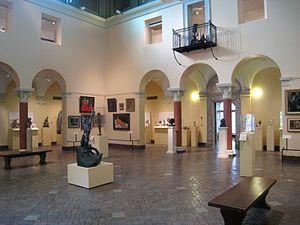
Le Allen Memorial Art Museum est un musée d'art situé aux États-Unis à Oberlin qui est administré par le Oberlin College. Fondé en 1917, sa collection est l'un des collections les plus remarquables de toutes celles appartenant à un musée universitaire aux États-Unis, comme ceux d'Harvard ou de Yale. Le musée possède environ douze mille objets et œuvres d'art.